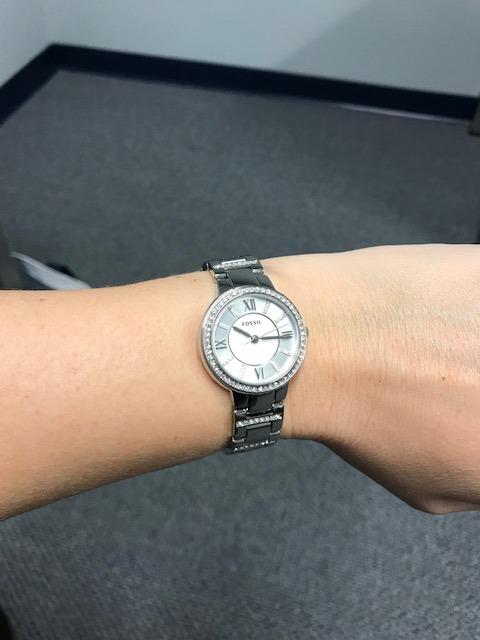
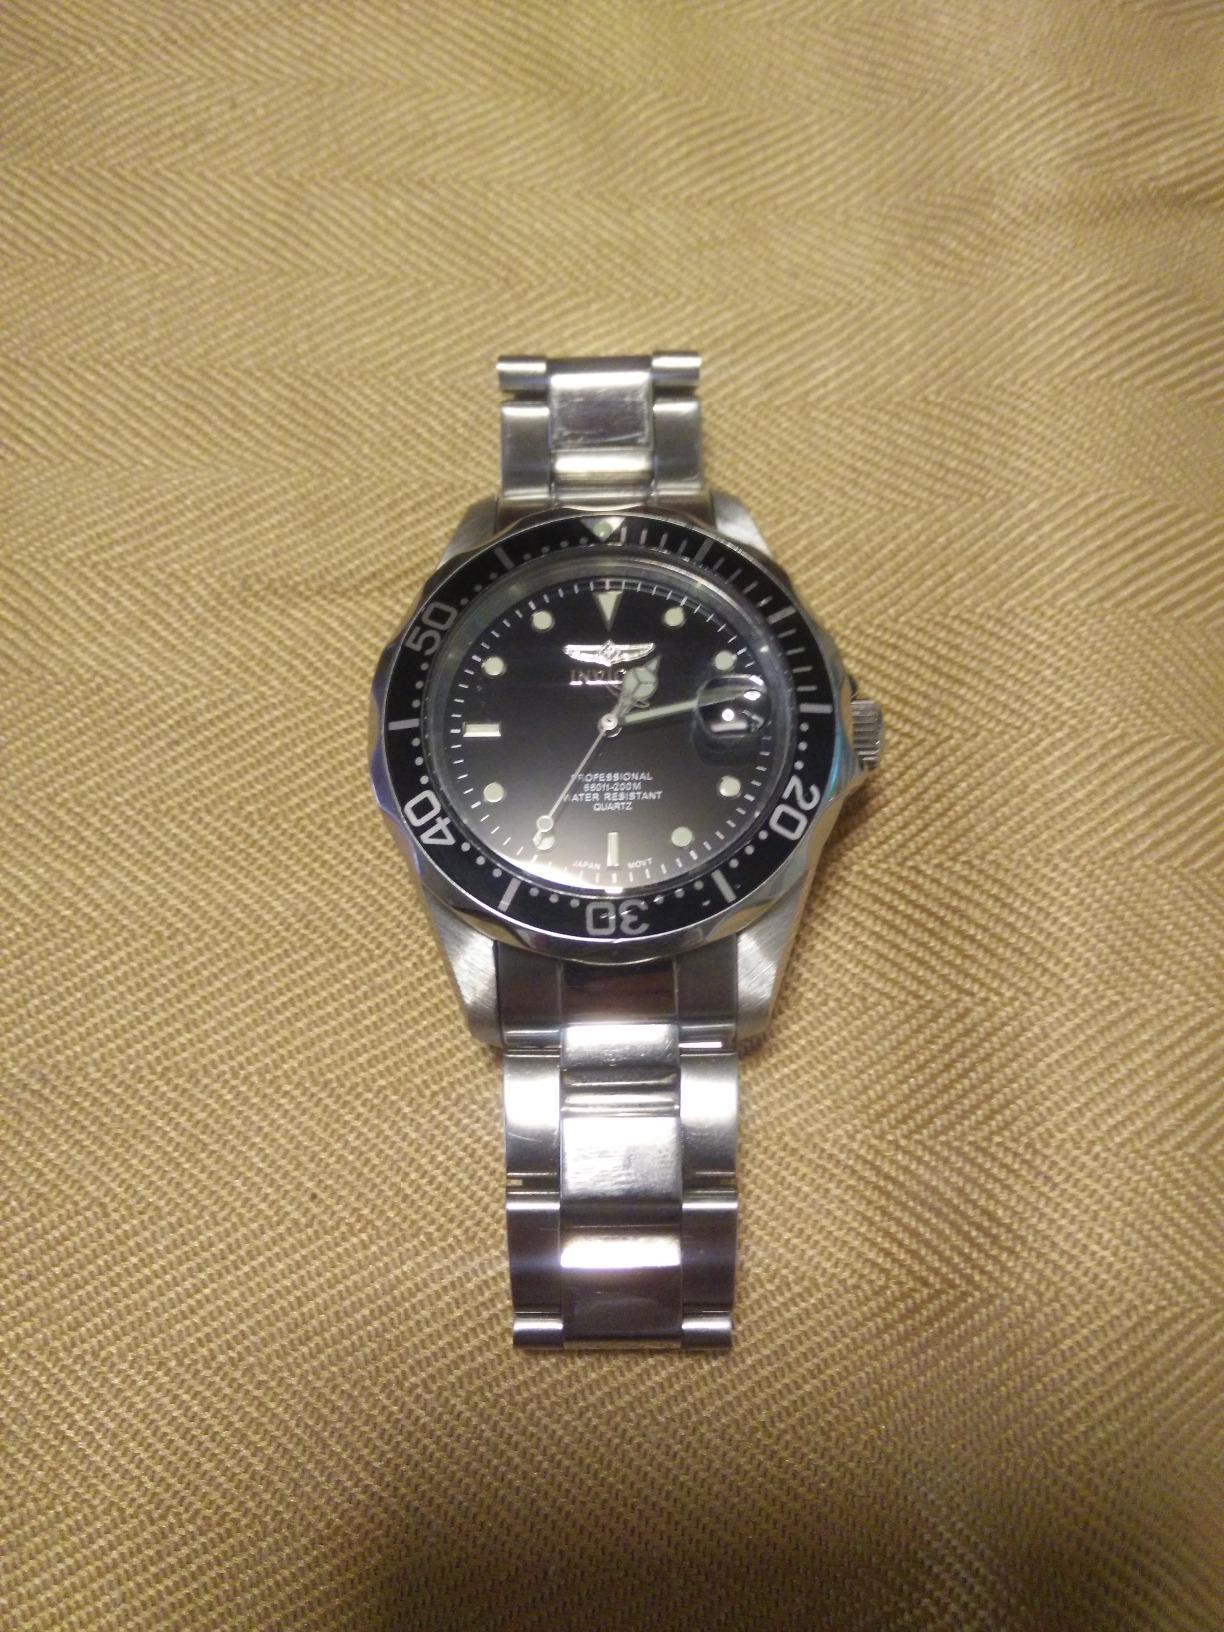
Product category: accessories_watch
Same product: no